Building typology

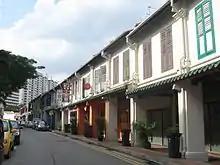
A common type in Asia is the "shophouse" which has an open shop on the ground floor and rooms above for living.

A unique example of formal typological classification is A Pattern Language developed by Christopher Alexander. While Alexander does not focus on classifying complete buildings by type, he instead breaks down buildings into their components and then classifies those components by their essential qualities, which he calls "patterns." [More explanation needed.]